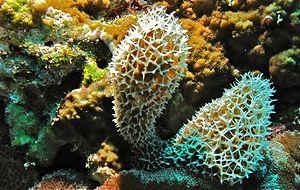
Tyrinna est un genre de nudibranches de la famille des Chromodorididae.